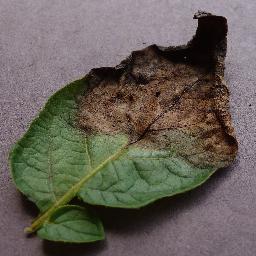
Label: Potato___Late_blight